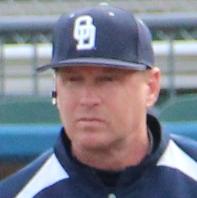
Age: 47